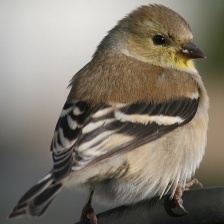
Species: AMERICAN GOLDFINCH
Scientific name: SPINUS TRISTIS
ImageNet parent category: goldfinch